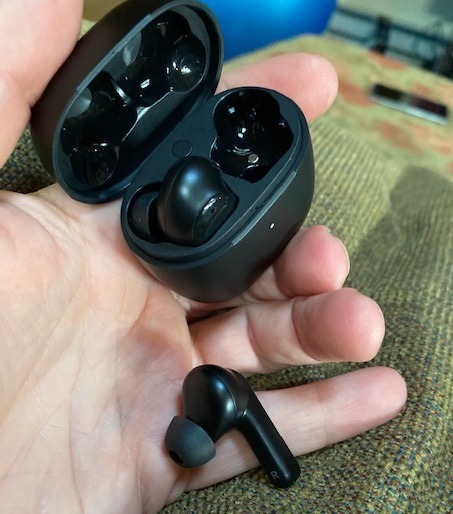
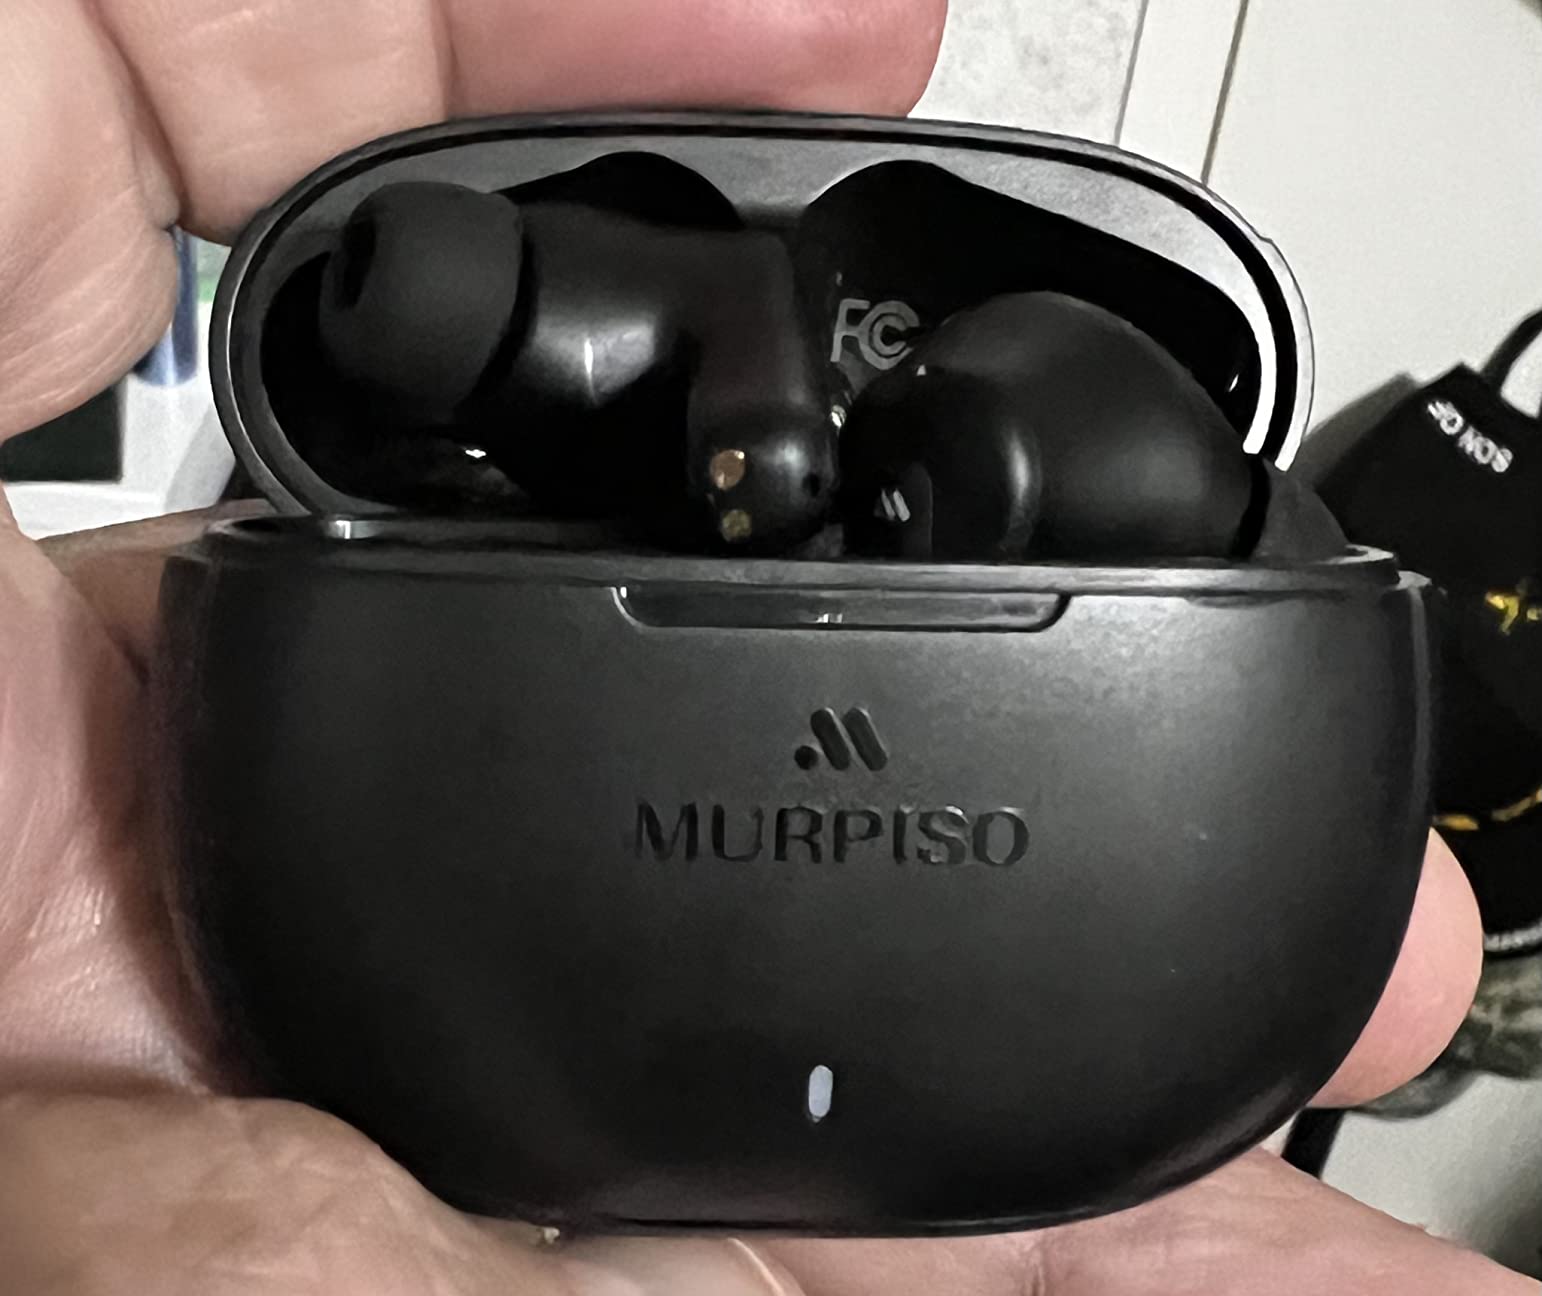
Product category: earbuds
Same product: no